Yohanan Bader

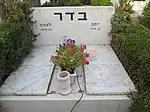
Grave of Bader and his wife

He was member of the Knesset for Herut and its successors, Gahal and Likud, from 1949 to 1977, a regular member of the Finance Committee, and was the economic spokesman of his movement; he is remembered for his rhetoric debates with former Minister of Finance Levi Eshkol. He was also chairman of the Committee on State Control. He is famous for the amendment to the election law, which became valid since the elections to the Eighth Knesset, according to which the excess votes are distributed to the lists with the largest number of voters per seat – a method known in the world as the D'Hondt method, and is known in Israel as the "Bader-Ofer method" – named after Bader (Gahal) and co-proposer Avraham Ofer (Alignment).